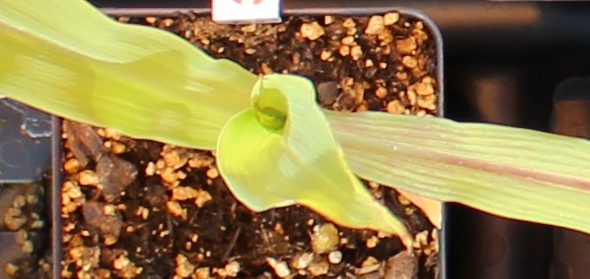
Label: Corn